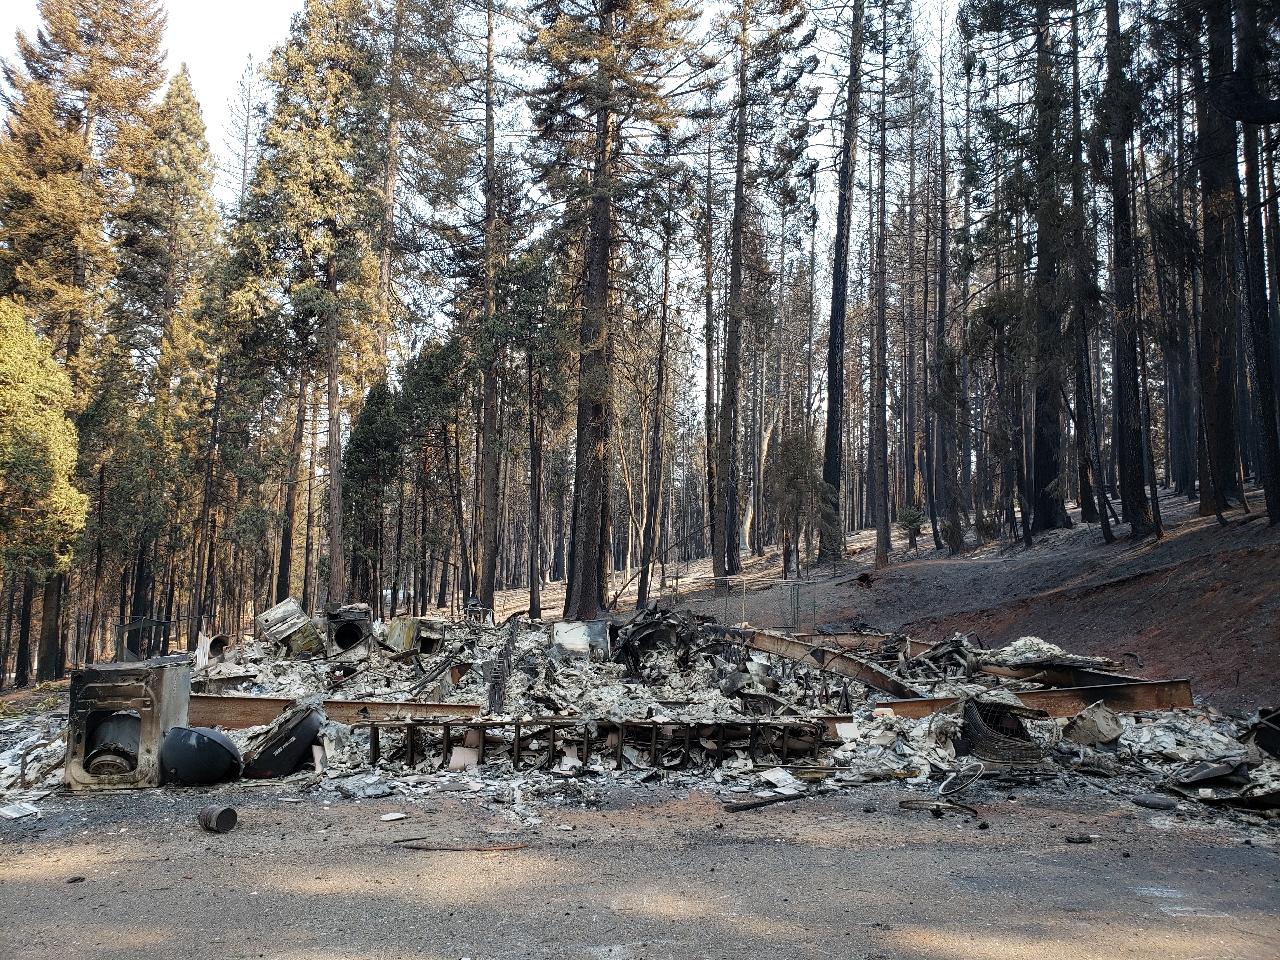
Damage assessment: destroyed